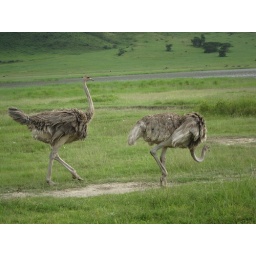
Female ostriches cross crater floor near lake.